Elizabeth Bender Roe Cloud

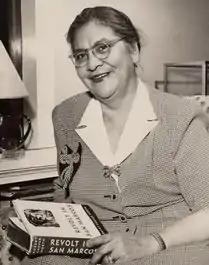

Elizabeth Bender Roe Cloud (April 2, 1887 – September 16, 1965) was an Ojibwe activist and educator. She graduated in 1907 with teaching credentials from the Hampton Institute, a government native American boarding school in Virginia, and part of the U.S. government's attempt to civilize American Indians. After graduating from Hampton, Elizabeth continued in the teacher training program there and became a teacher for the Indian Service in Browning, Montana in 1908 and taught nationwide until 1916. She then joined her husband, Henry Roe Cloud, and helped administer the American Indian Institute of Wichita, Kansas for twenty-five years. In the 1940s, she founded the Oregon Trails Women's Club with tribe members from the Umatilla Indian Reservation. She served as the National Chair of Indian Welfare for the General Federation of Women's Clubs for eight years, the first American Indian to hold the post. Roe Cloud received the National Mother of the Year award in 1950 and in 1952, she was honored as the "Outstanding Indian" of the year by the American Indian Exposition of Anadarko, Oklahoma. She is noted for having used her influence as an educated indigenous woman to advocate for Native American self-determination.